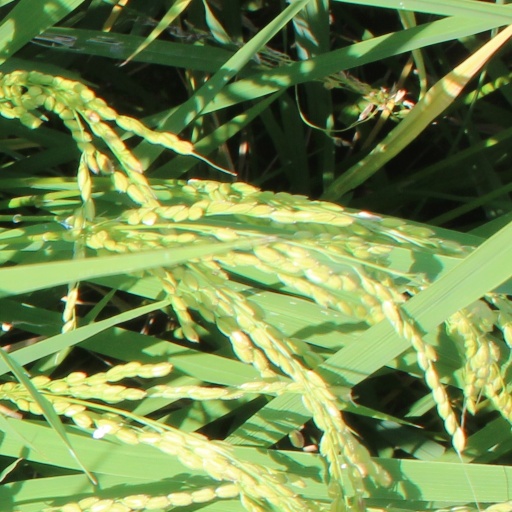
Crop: rice